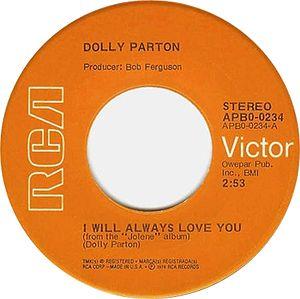
I Will Always Love You est une chanson américaine de musique country composée, écrite et interprétée par Dolly Parton et sortie en 1974. La version reprise en 1992 par Whitney Houston atteint un succès bien plus important que la version originale.